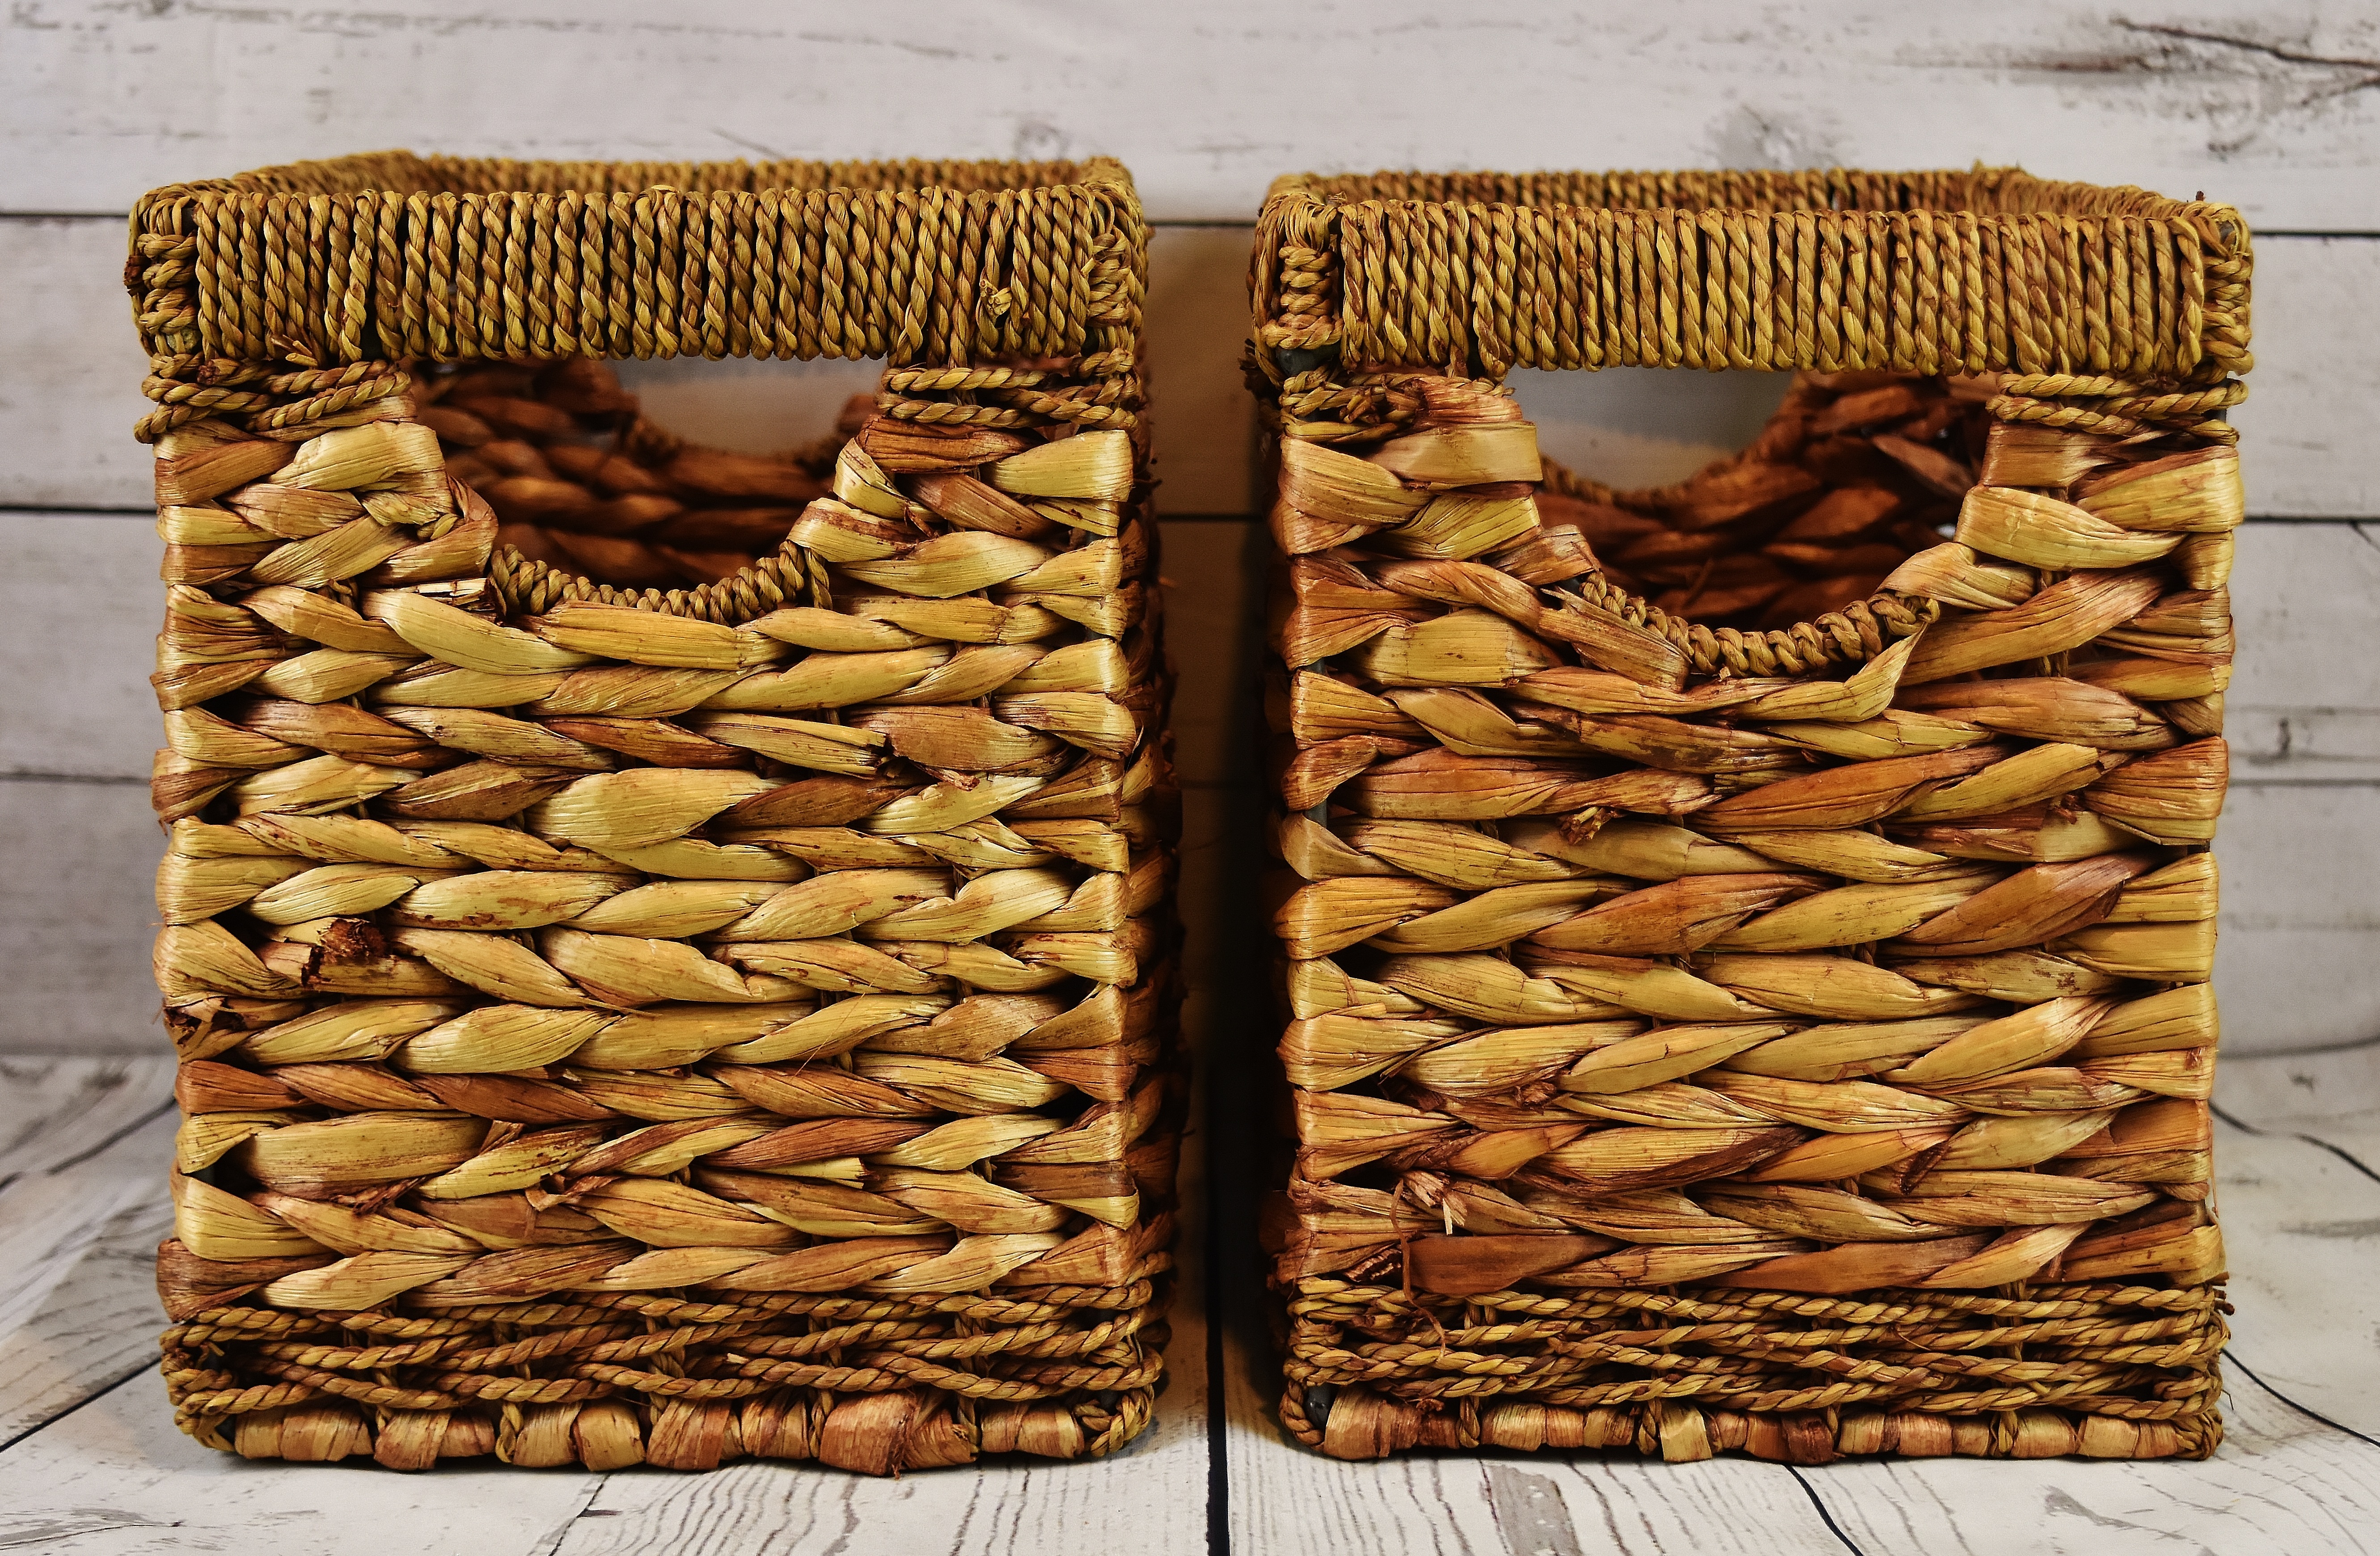
wood, produce, brown, furniture, basket, wicker, storage, natural product, water hyacinth, man made object, grass family